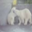
Label: bear